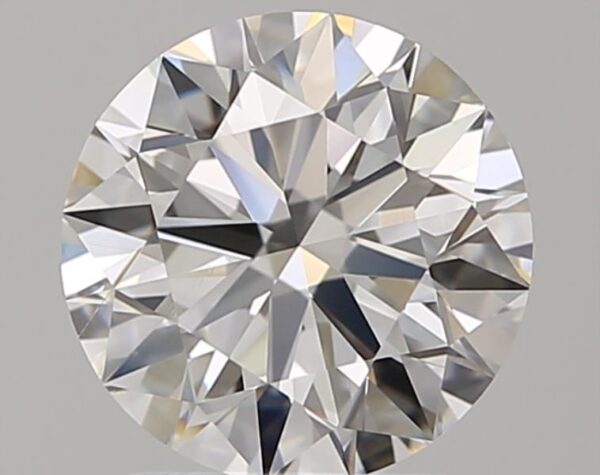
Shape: round
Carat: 1.51
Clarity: VS2
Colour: F
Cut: EX
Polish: EX
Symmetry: EX
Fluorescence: M
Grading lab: GIA
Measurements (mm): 7.36 x 7.4 x 4.52